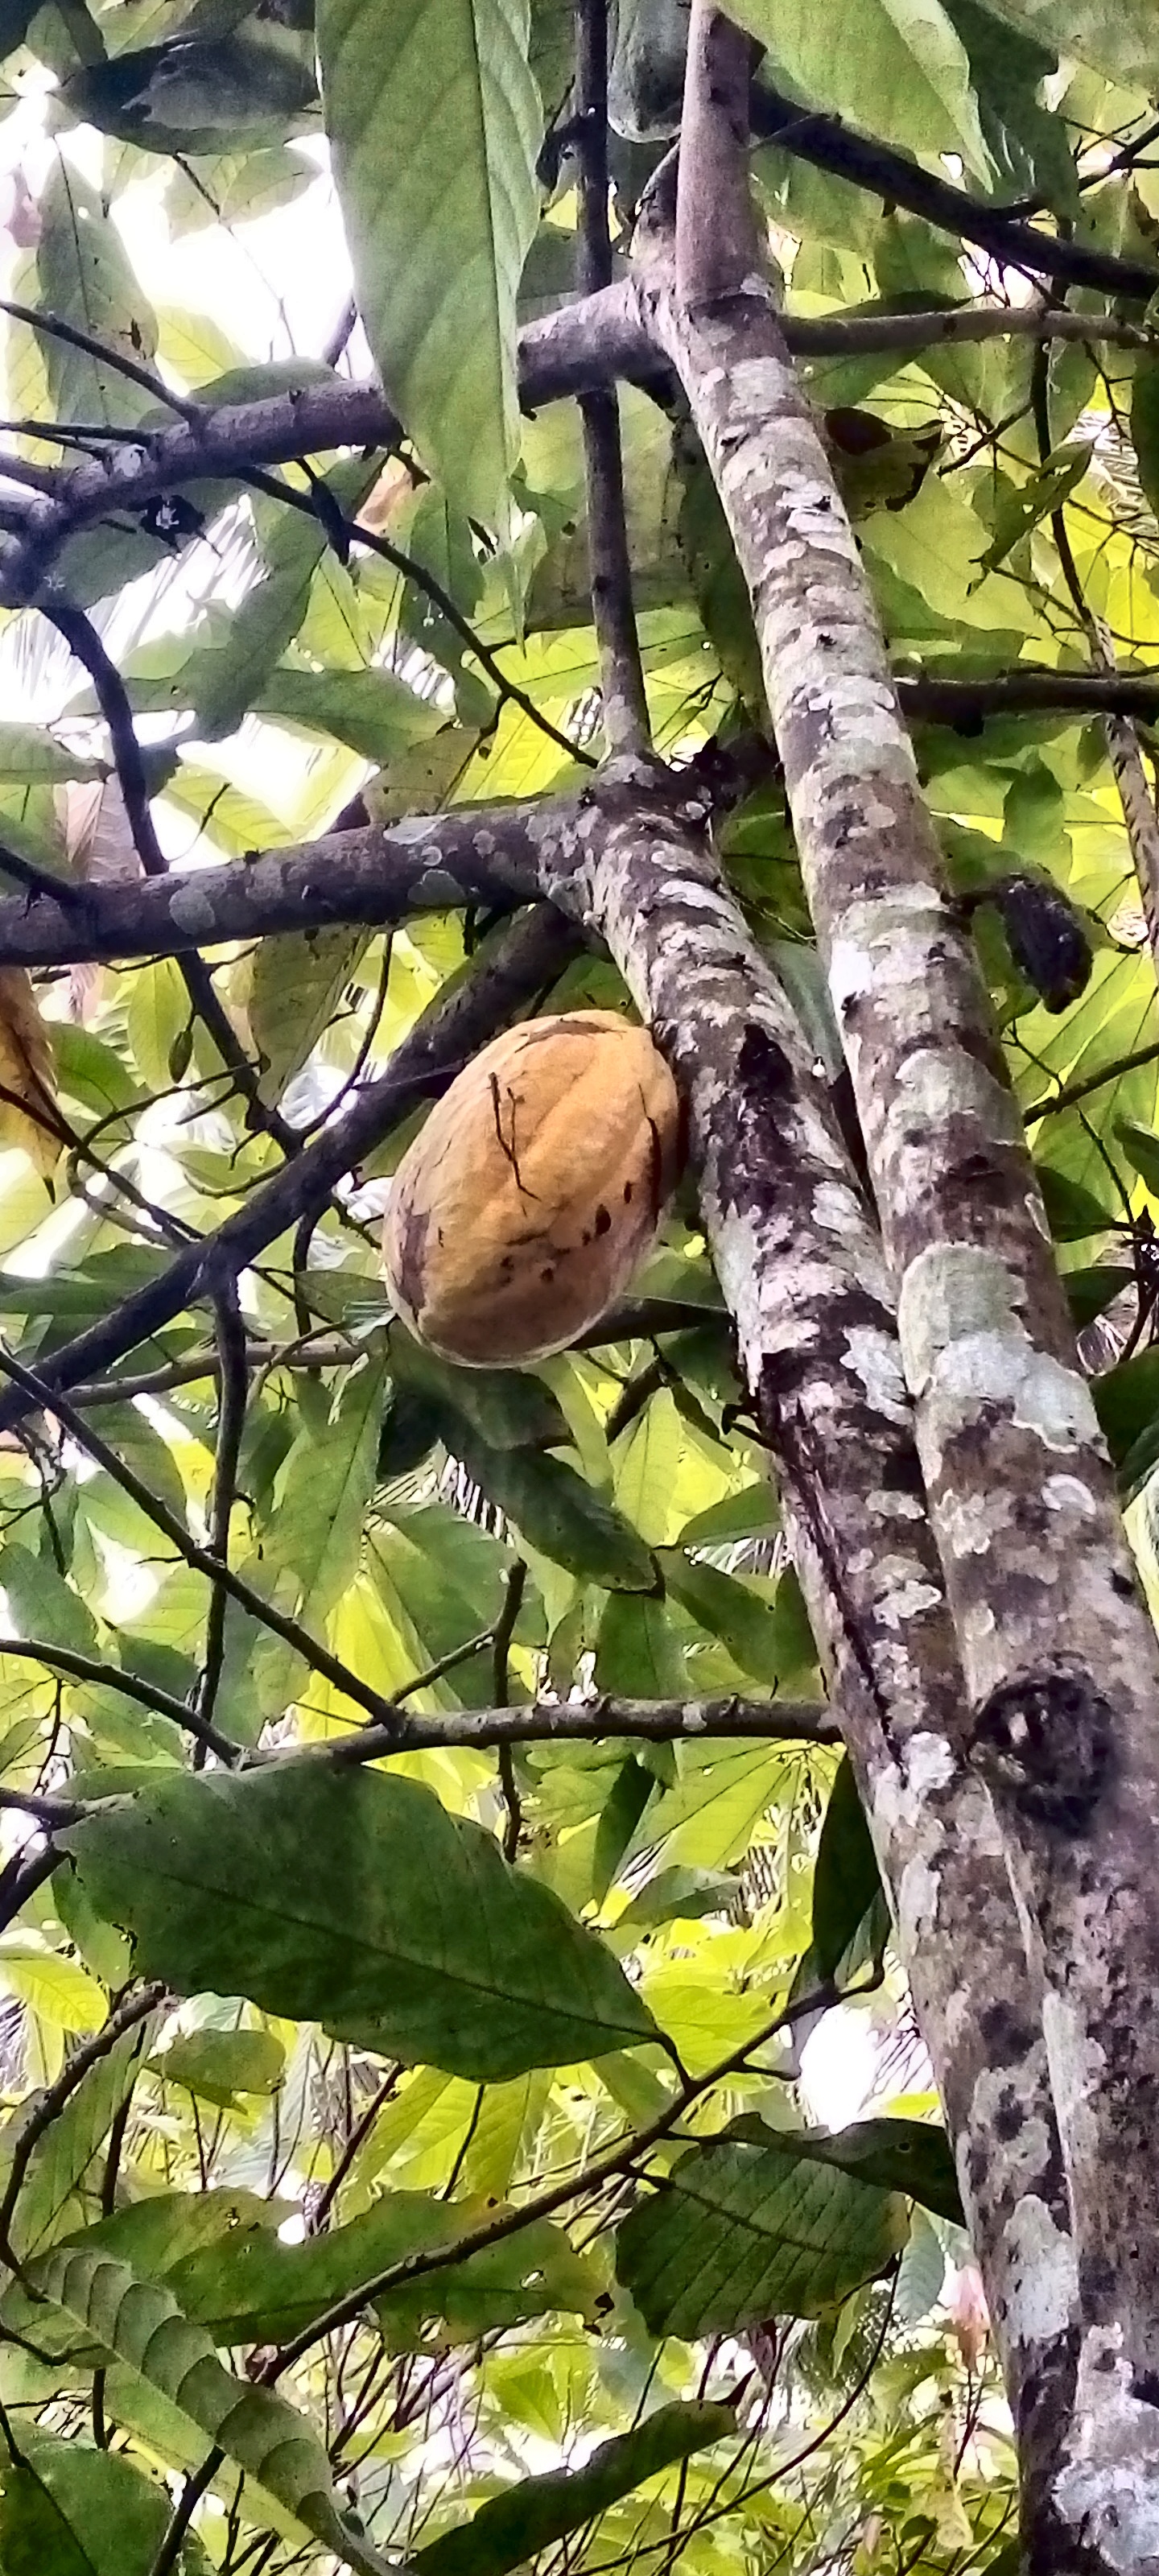
Maturity: mature
Variety: Amelonado